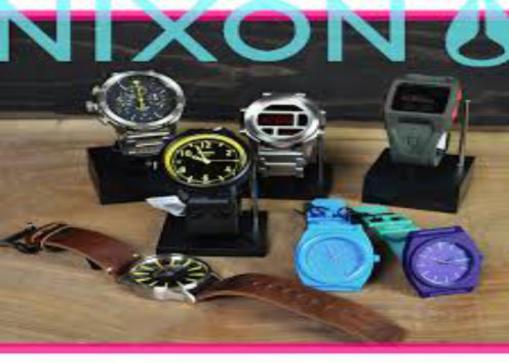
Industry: Electronic